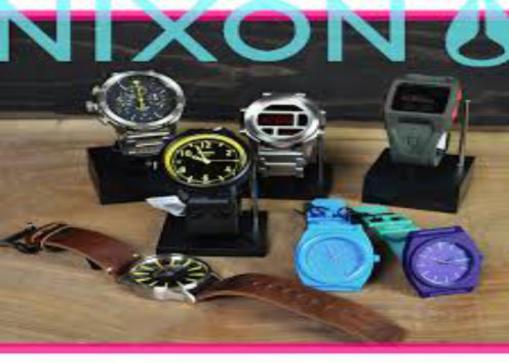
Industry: Electronic